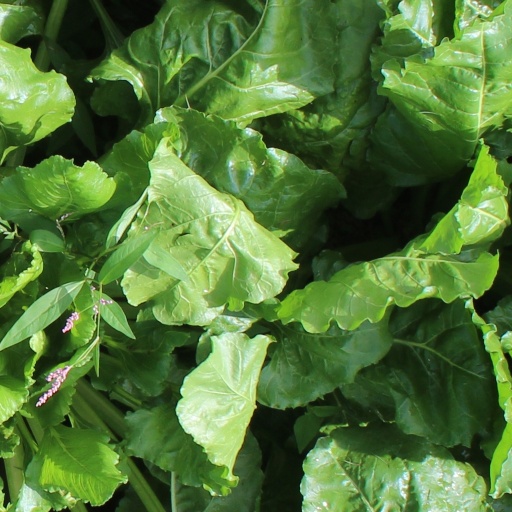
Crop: sugar beet